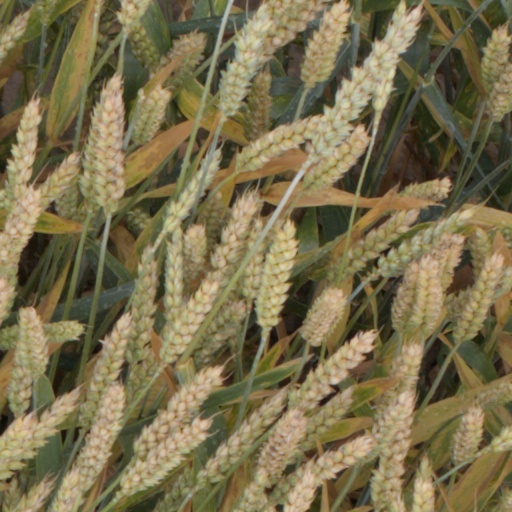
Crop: wheat